Texas oil boom

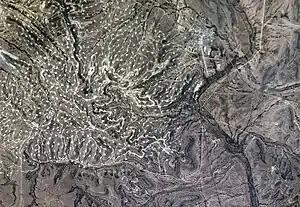
Satellite view of the Yates Oil Field in West Texas. The Pecos River crosses from north to south in the right third of the picture.

Exploration of salt domes across the plains of the Texas Gulf Coast took off with major oil fields opening at Sour Lake in 1902, Batson in 1903, Humble in 1905, and Goose Creek (modern Baytown) in 1908. Pipelines and refineries were built throughout much of Southeast Texas, leading to substantial industrialization, particularly around Houston and the Galveston Bay. The first offshore oilfield in the state opened in 1917 at Black Duck Bay on the Goose Creek field, although serious offshore exploration did not begin until the 1930s.